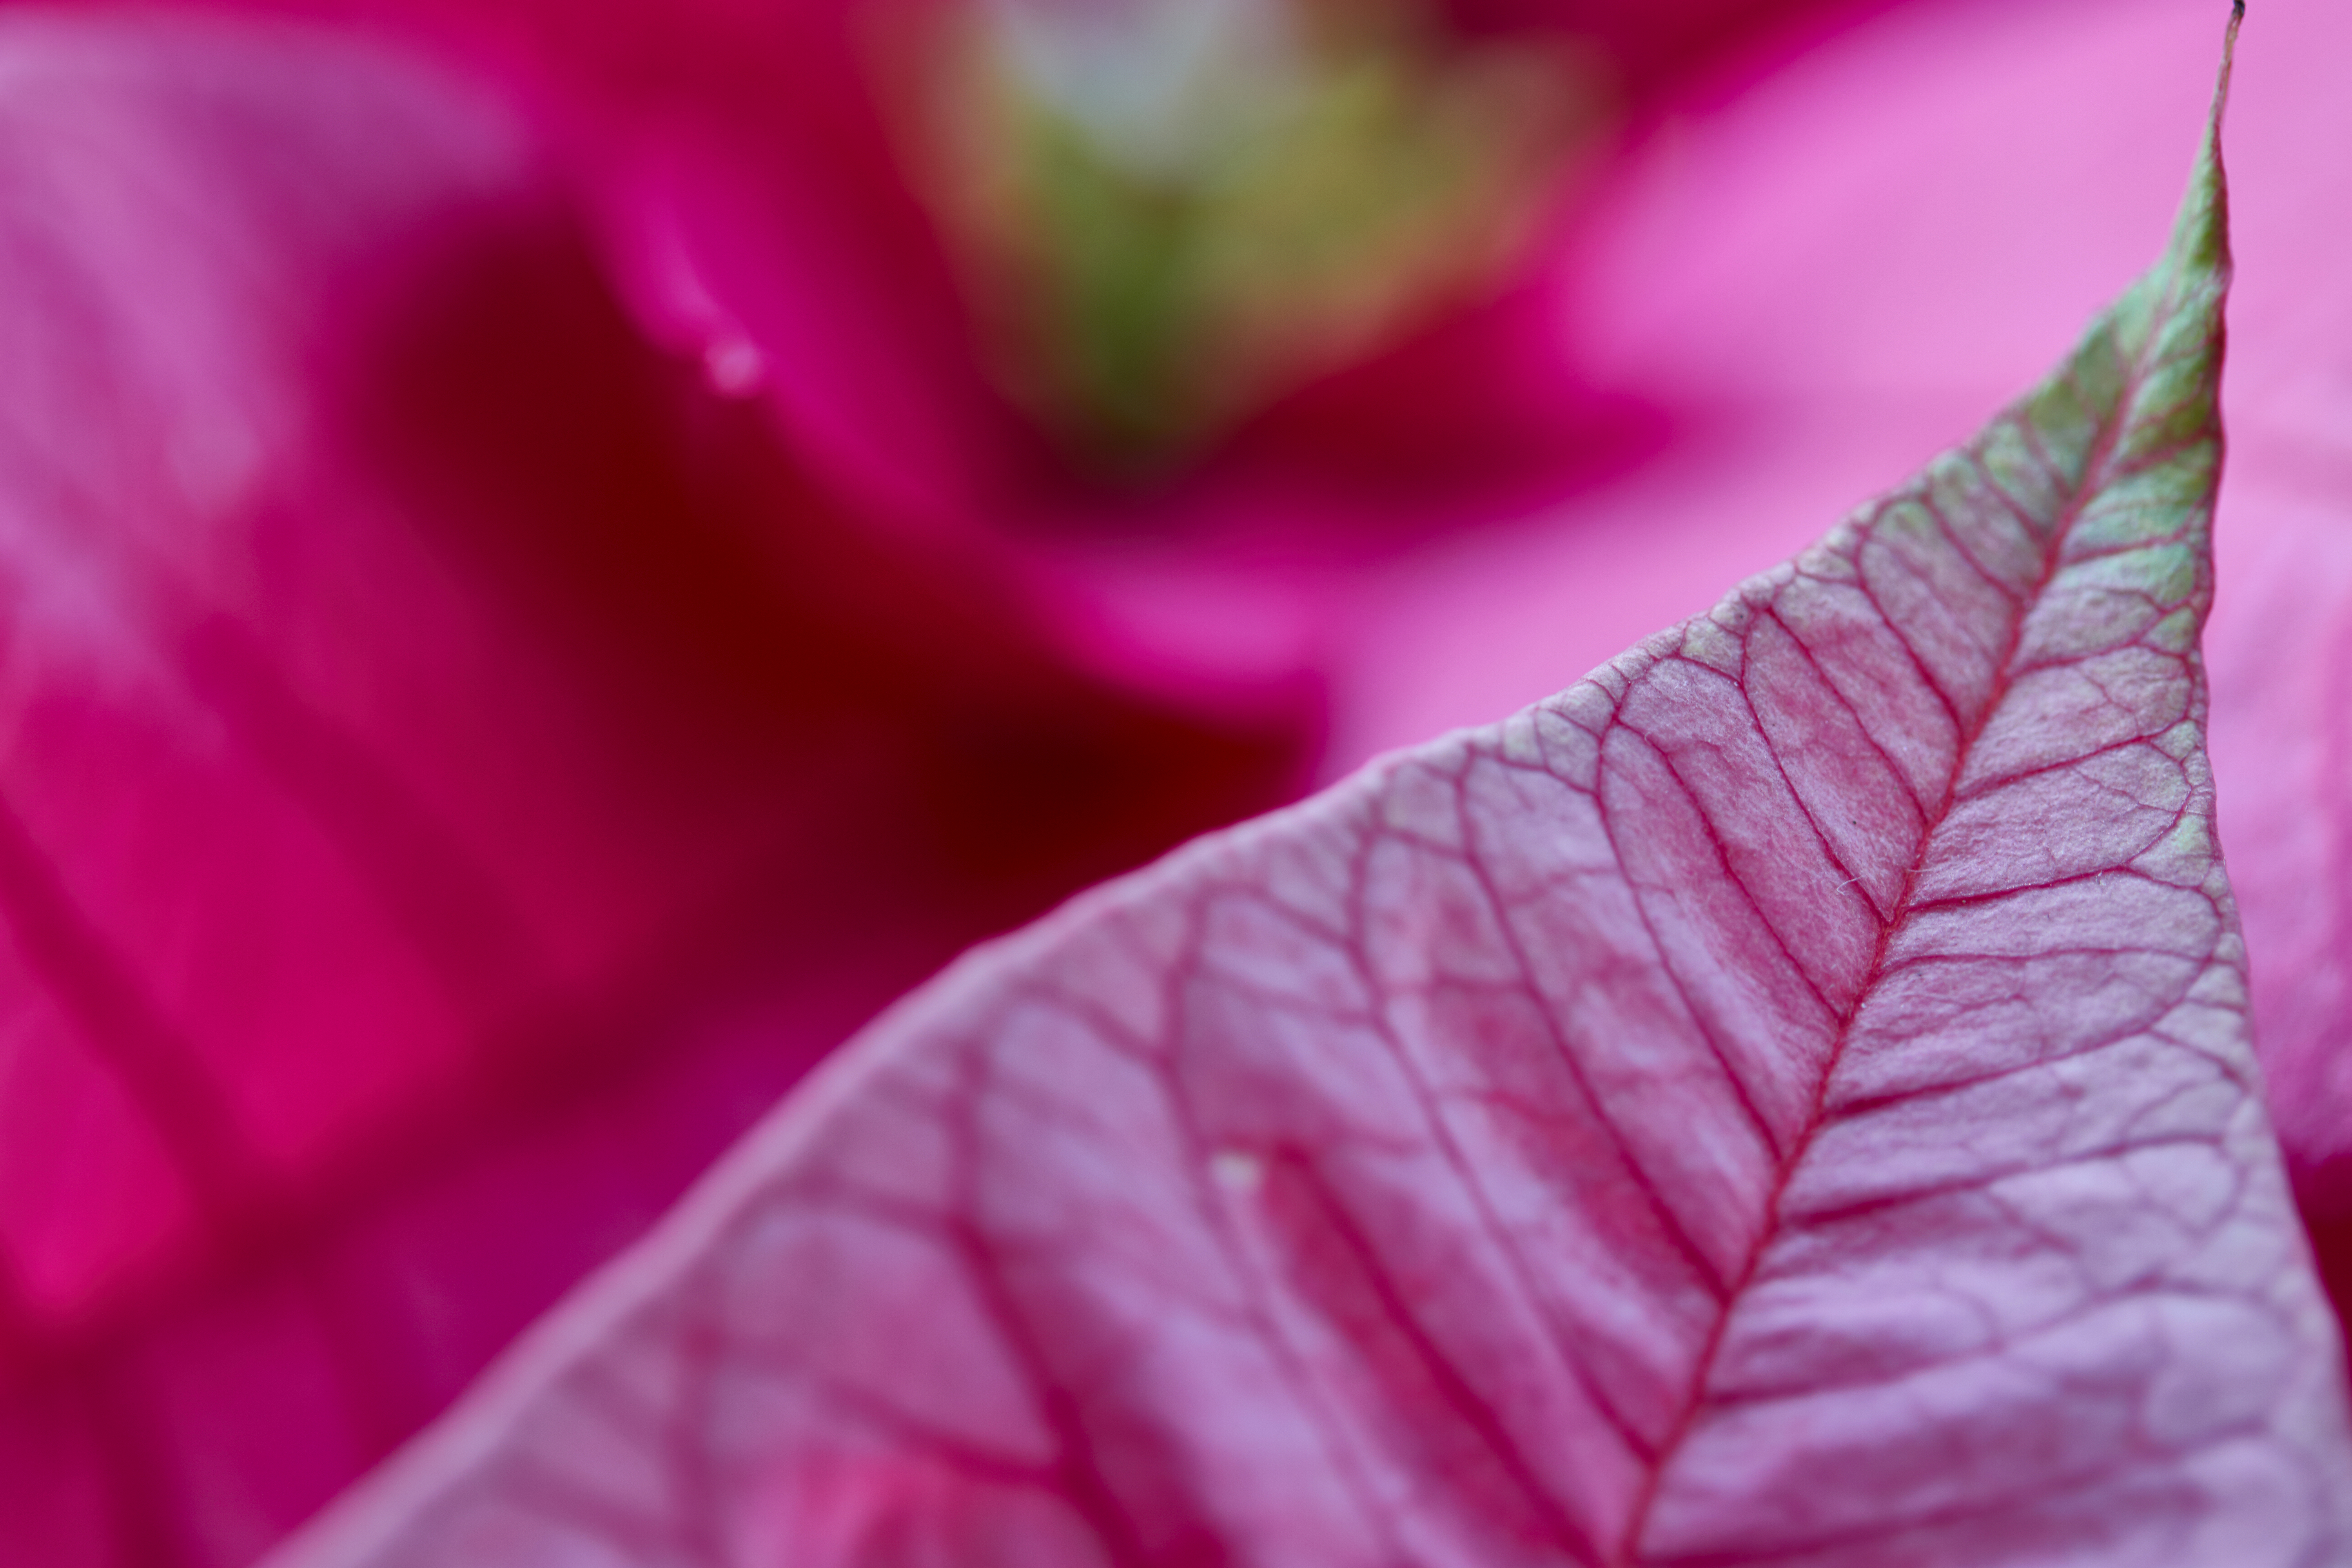
Colorfulness, purple, magenta, leaf, pink, violet, botany, close up, annual plant, macro photography, perennial plant